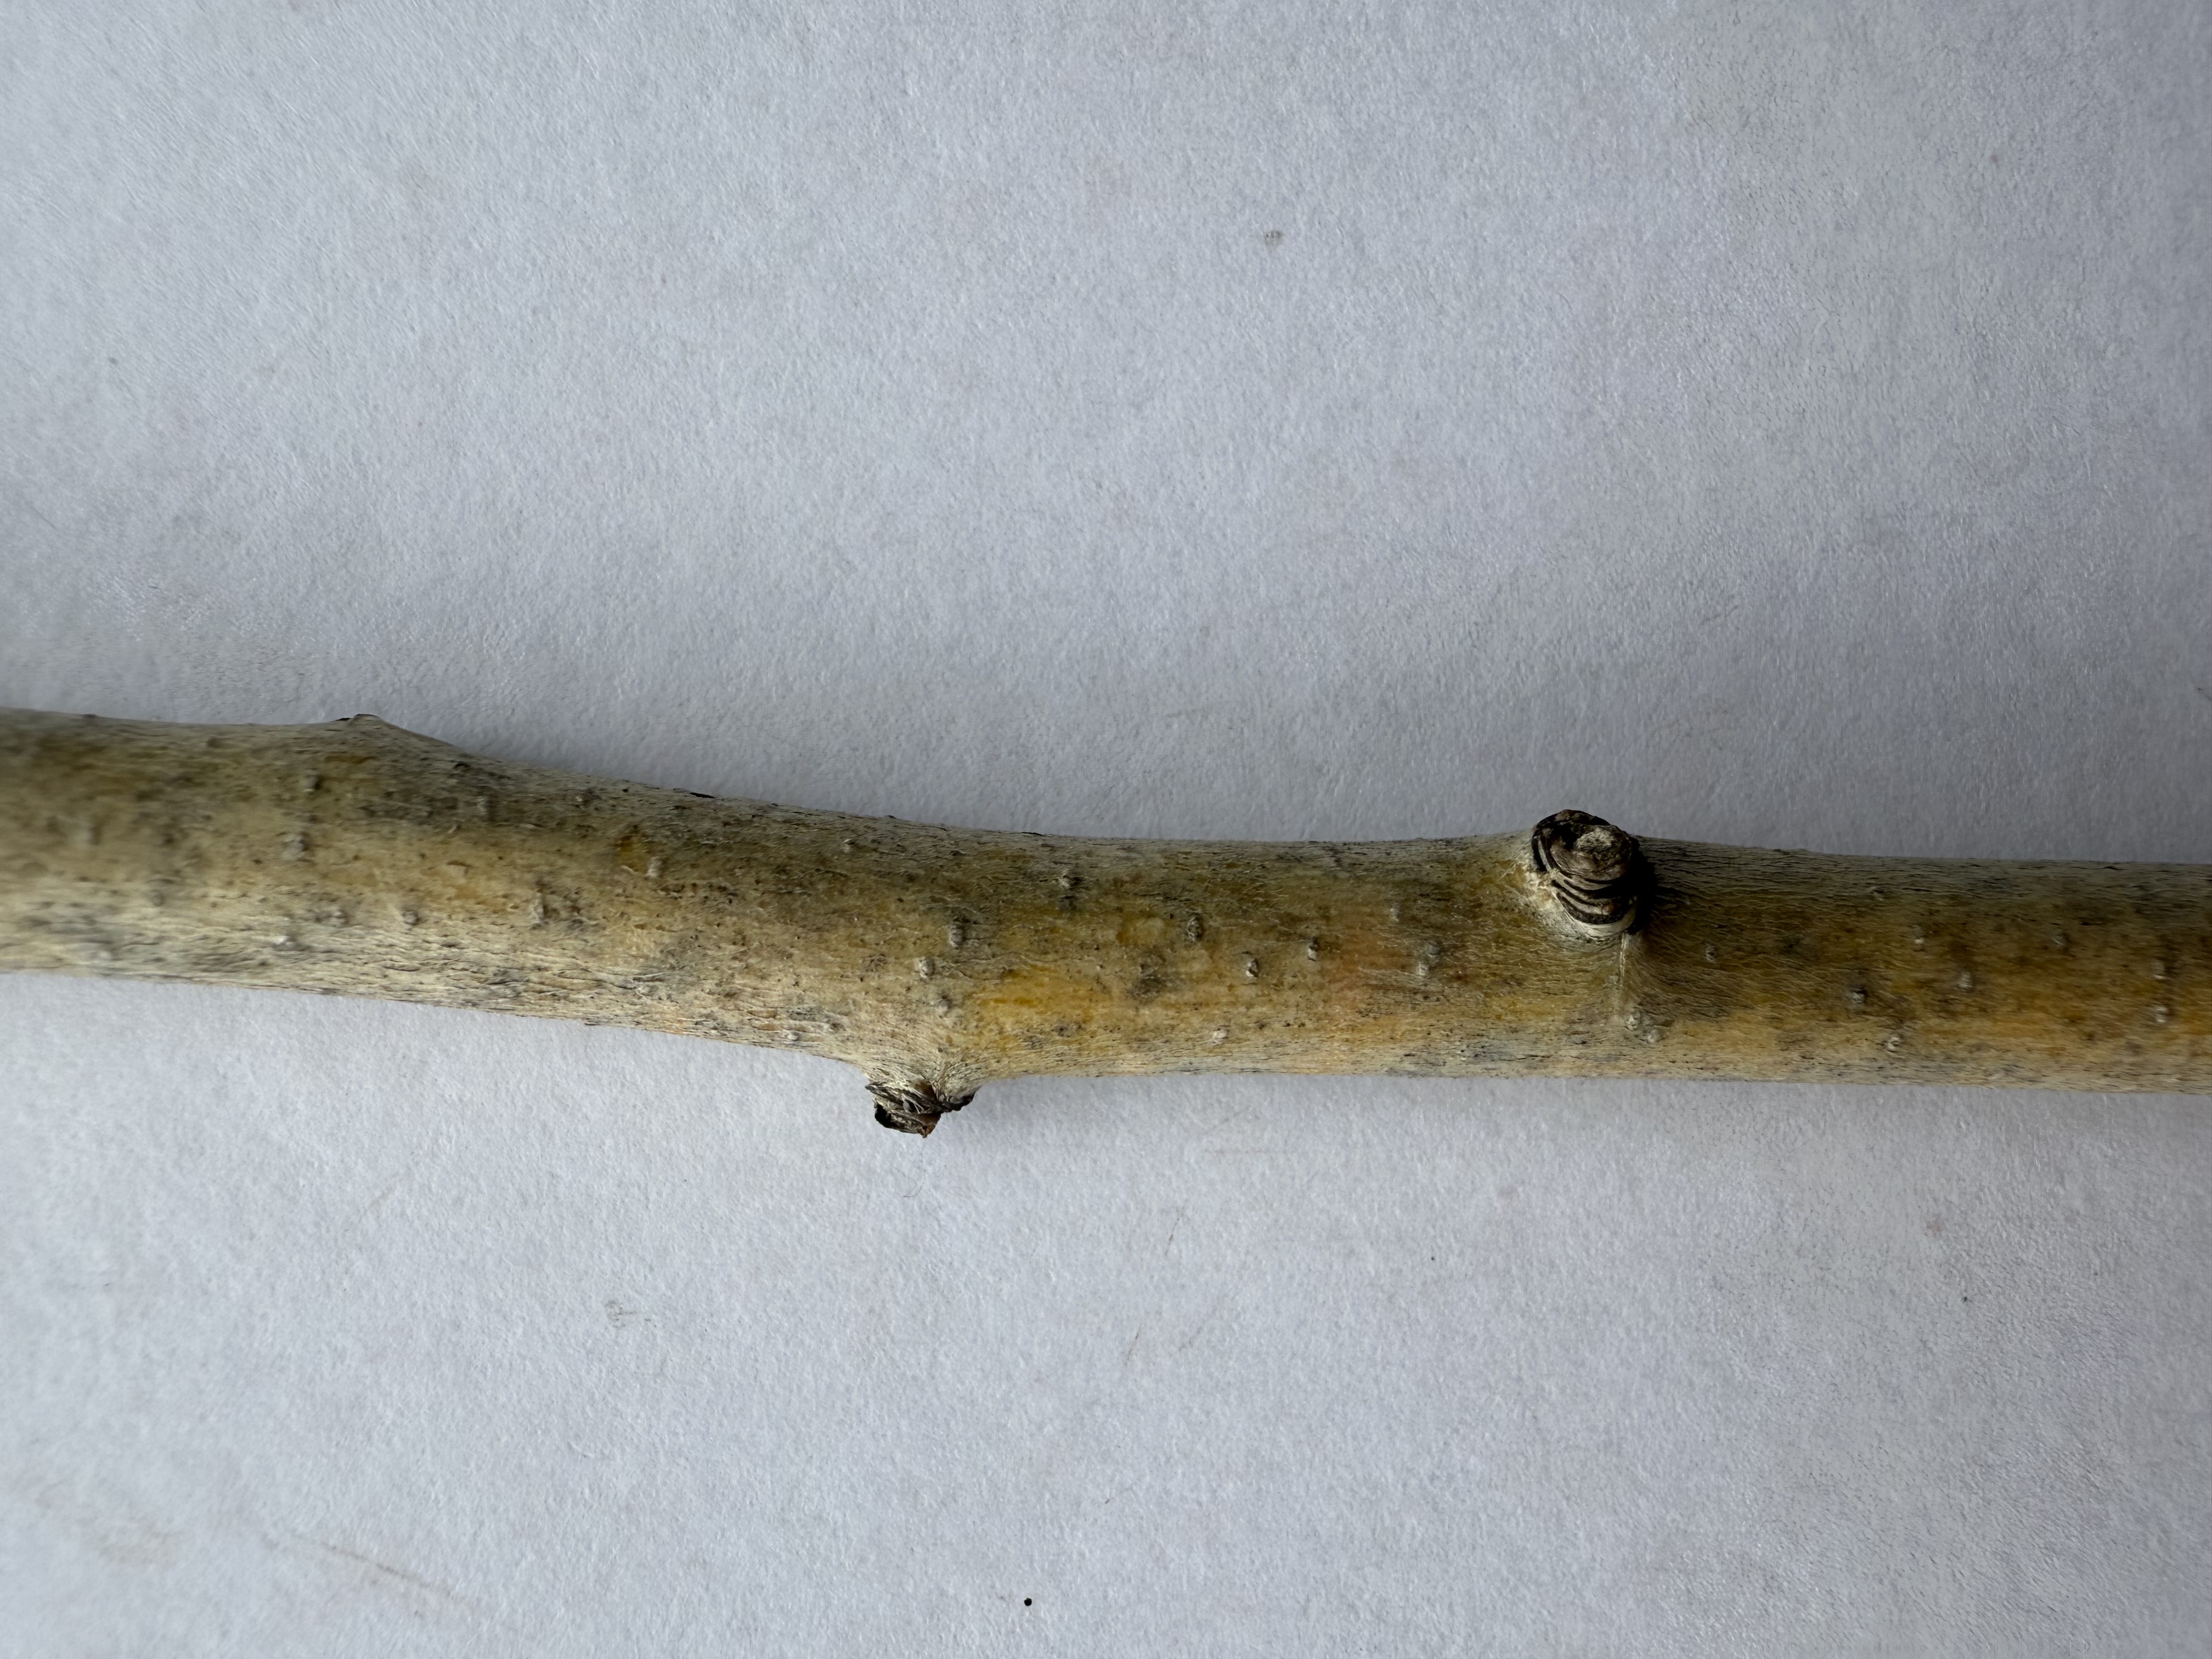
Variety: Red Azarol